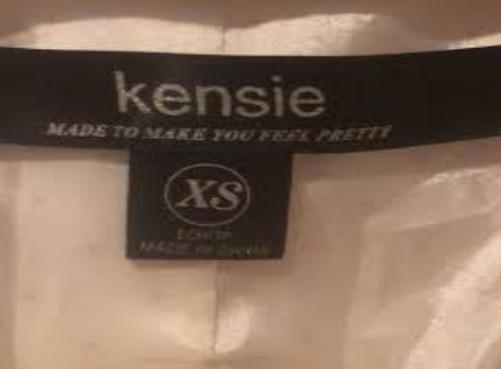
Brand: kensie
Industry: Clothes